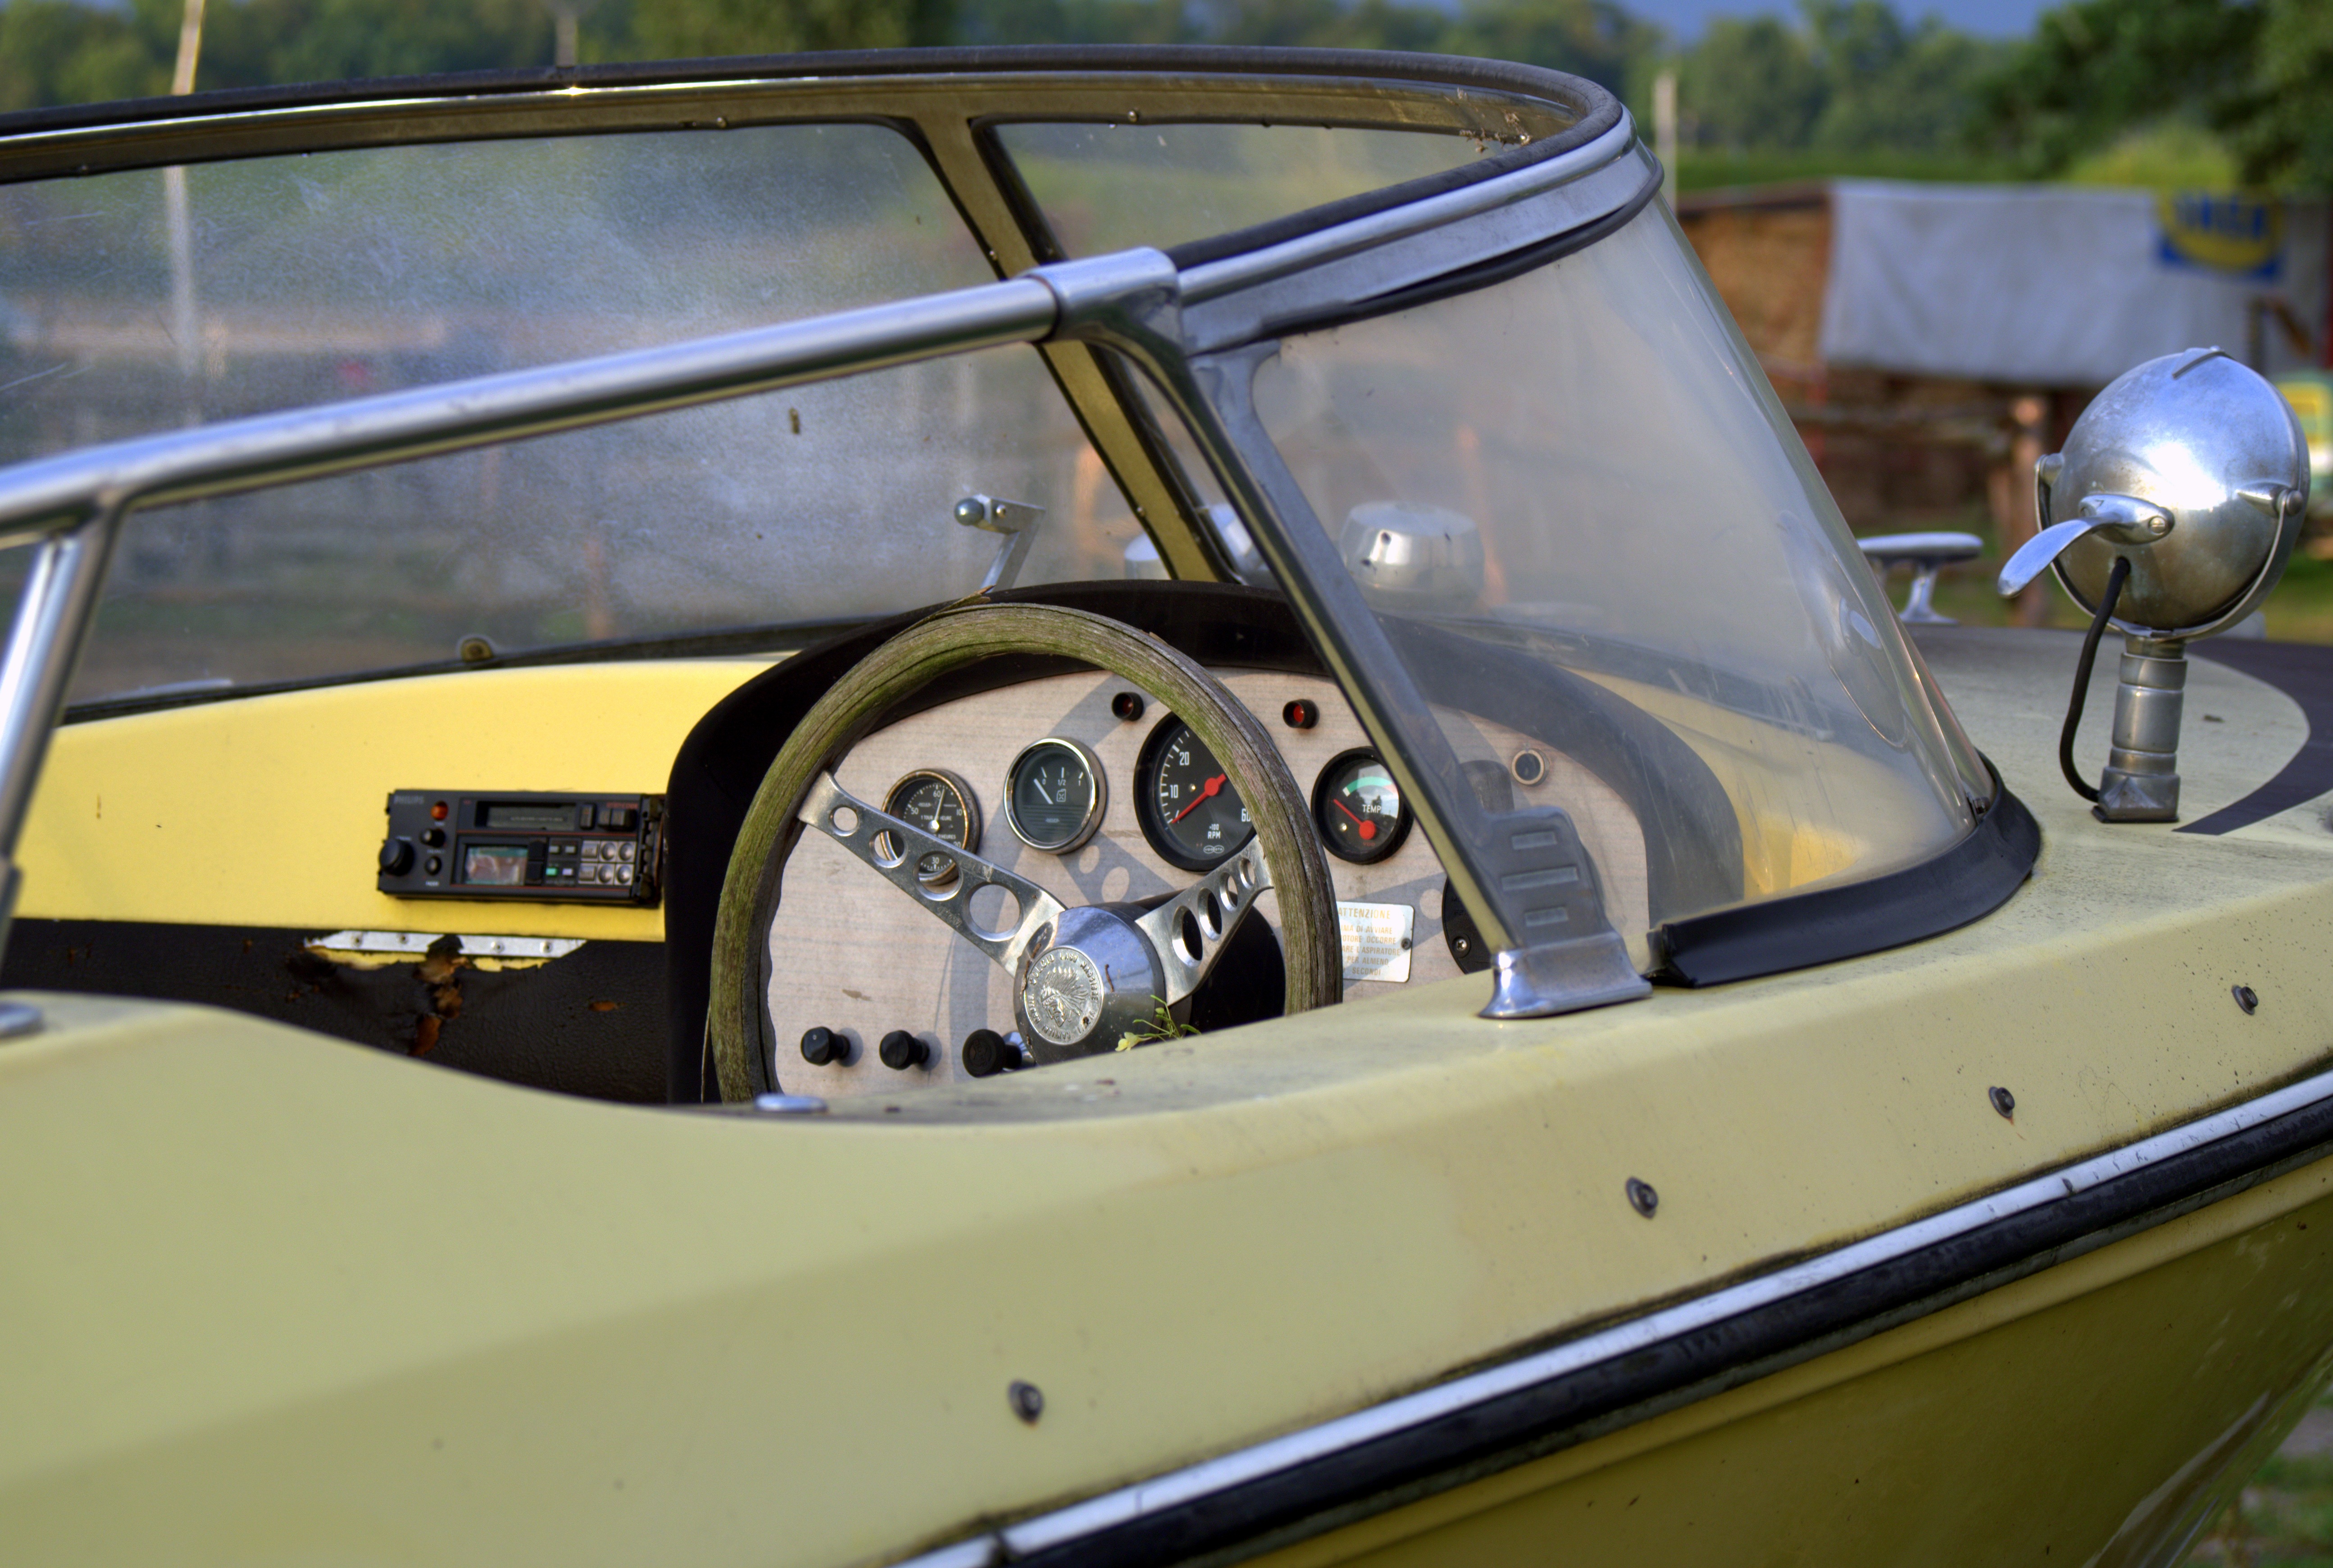
boat, car, old, vehicle, steering wheel, motorboat, cockpit, motor vehicle, vintage car, classic, clocks, ecosystem, ster, pane, antique car, land vehicle, automobile make, automotive exterior, automotive design, luxury vehicle